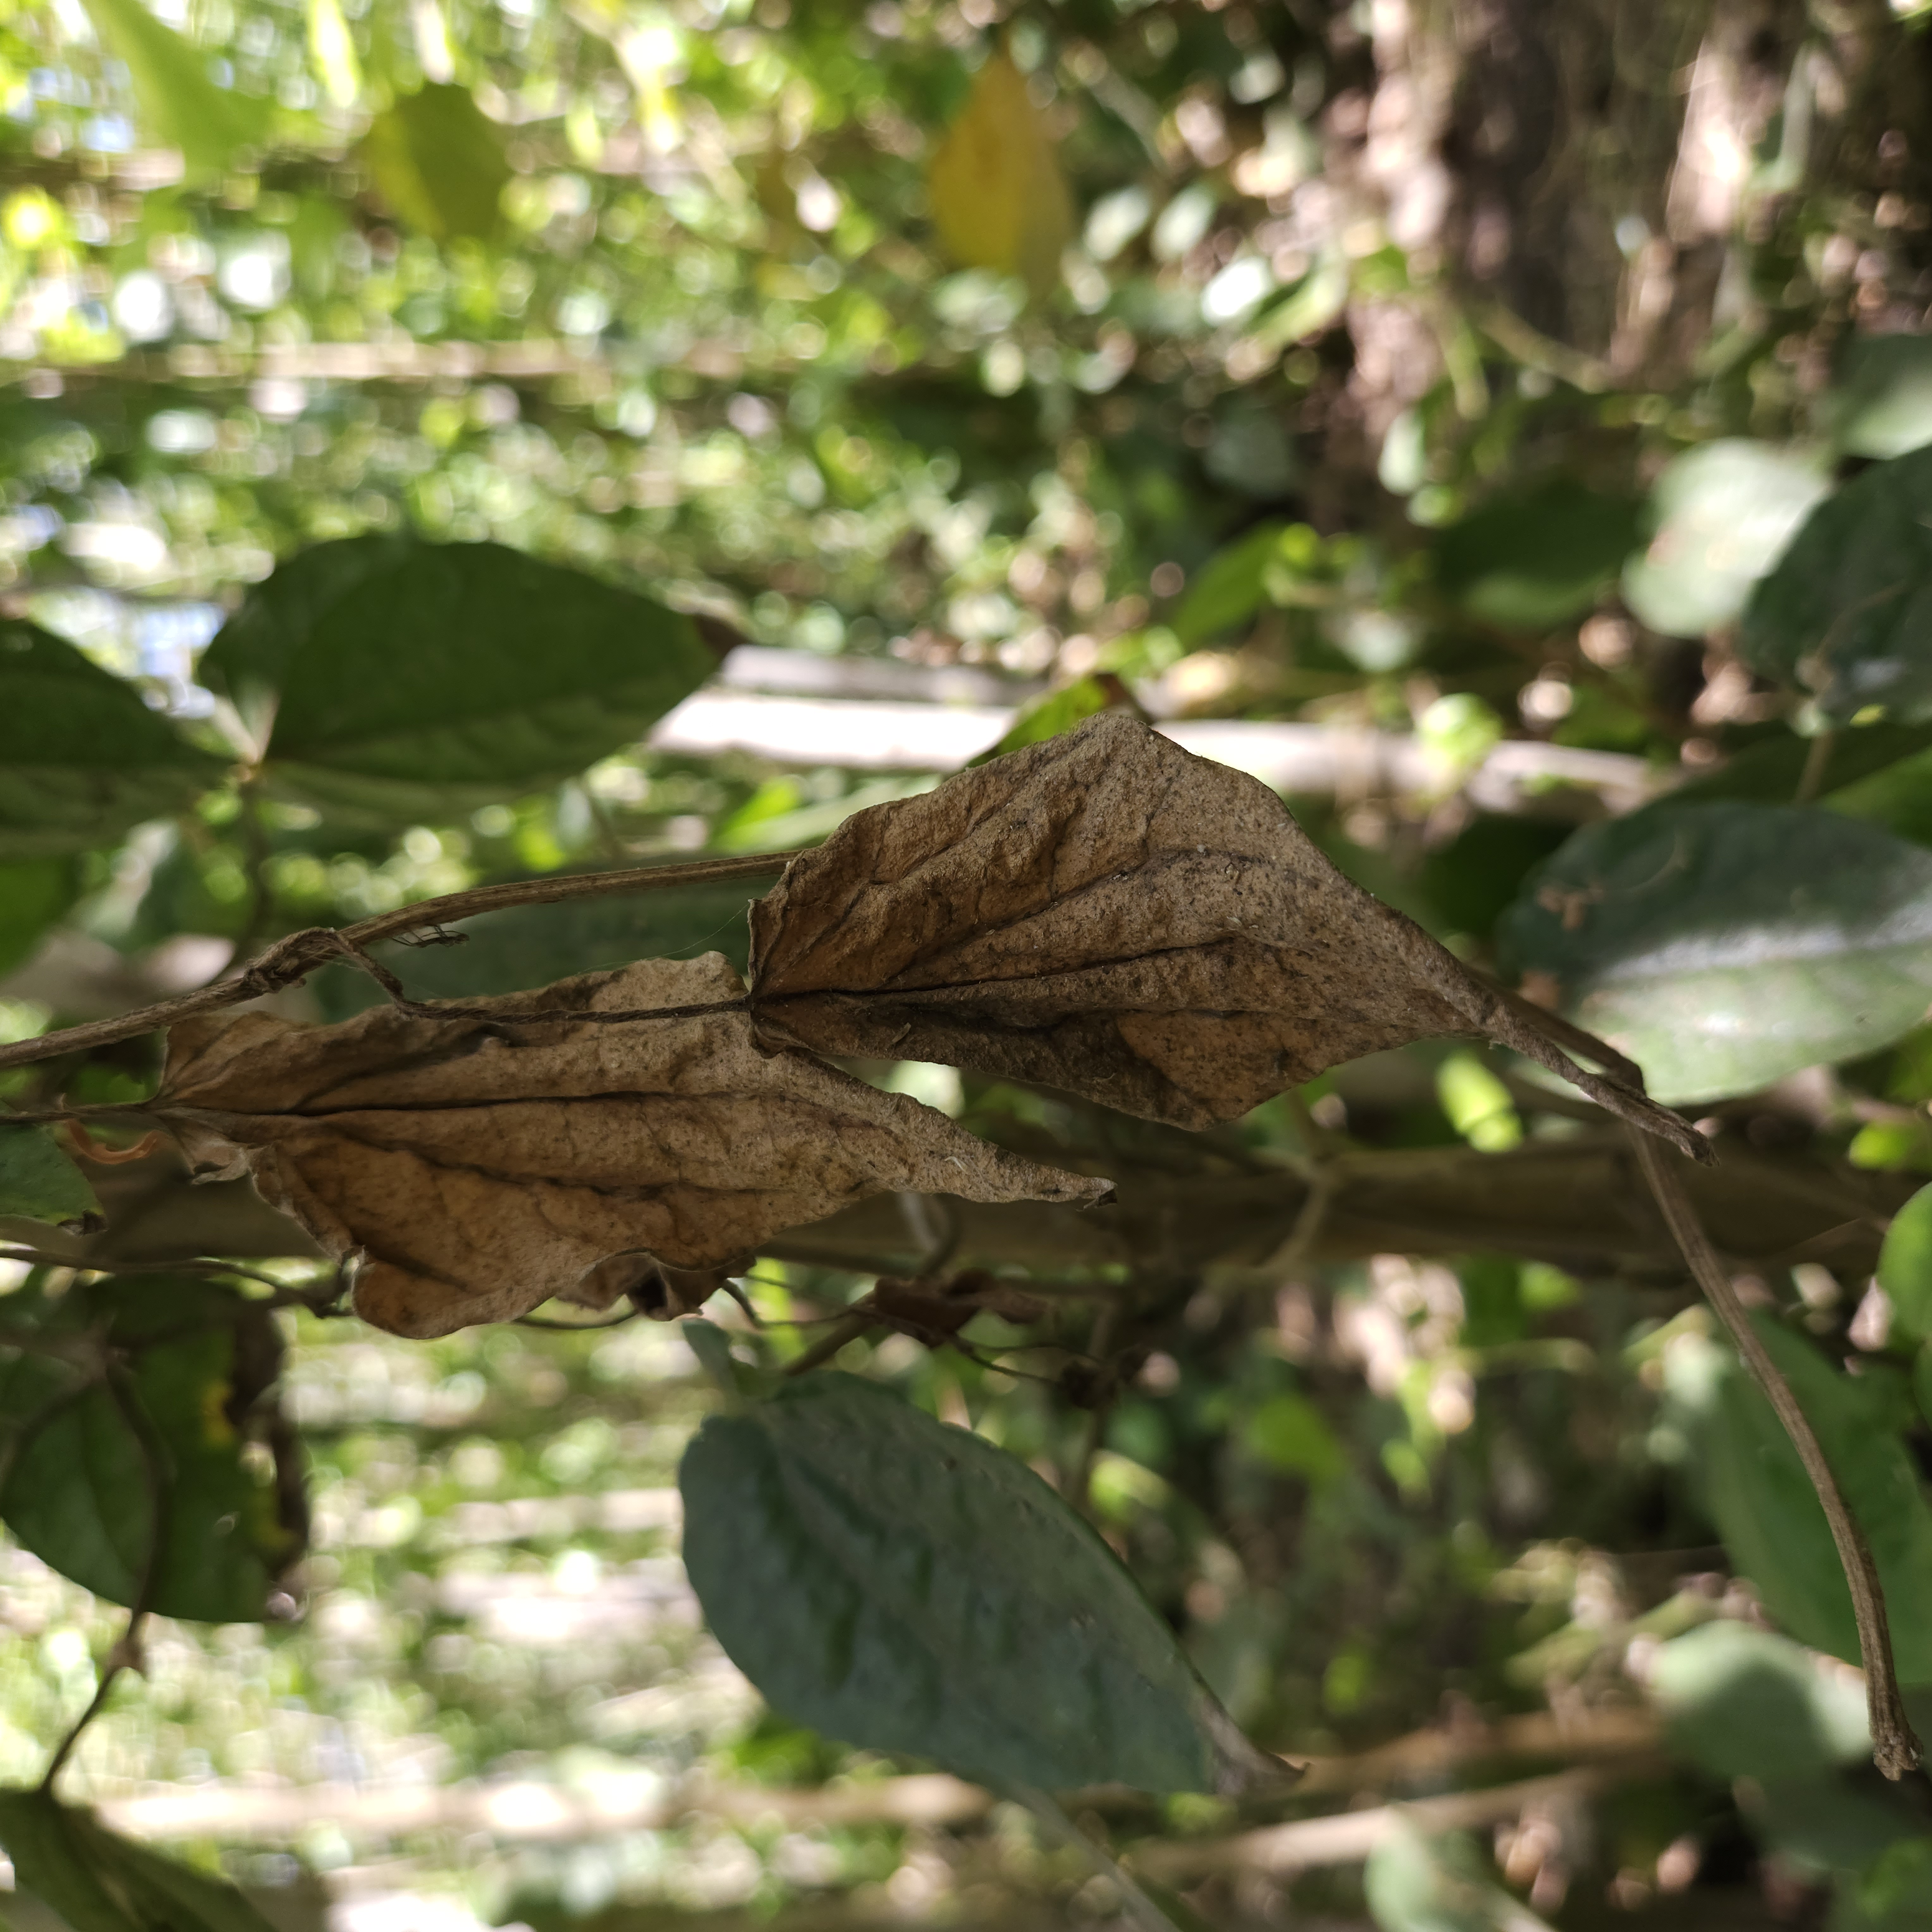
Label: Dried